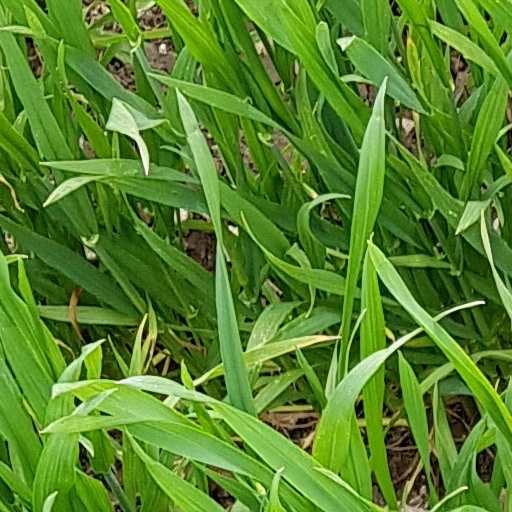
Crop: wheat